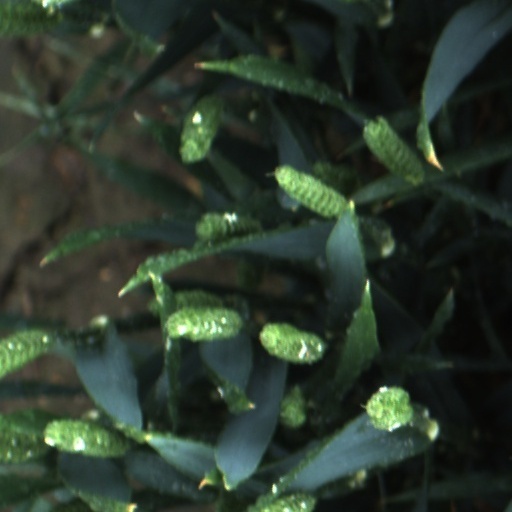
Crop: wheat